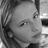
Emotion: neutral